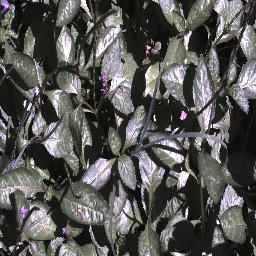
Label: snake_weed